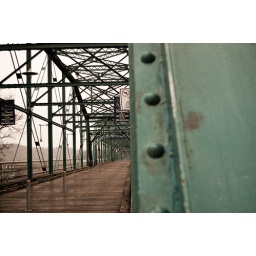
walnut street bridge in chattanooga, tennessee. most possibly one of my favorite places in tennessee.